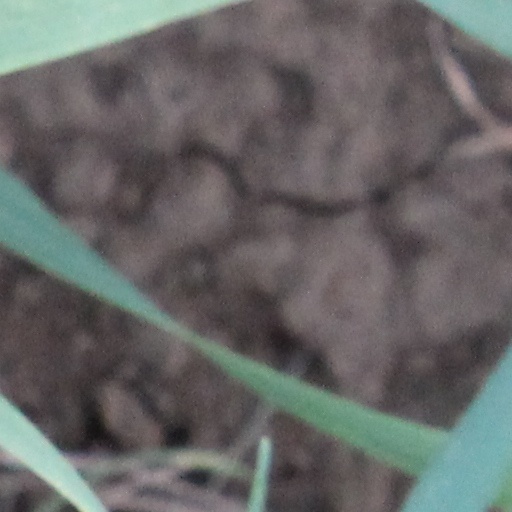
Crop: wheat